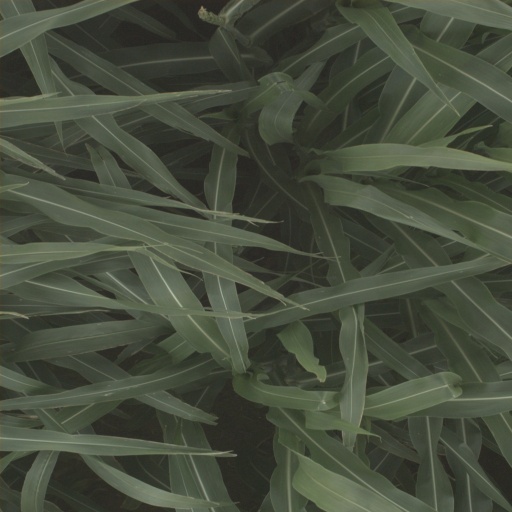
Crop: sorghum